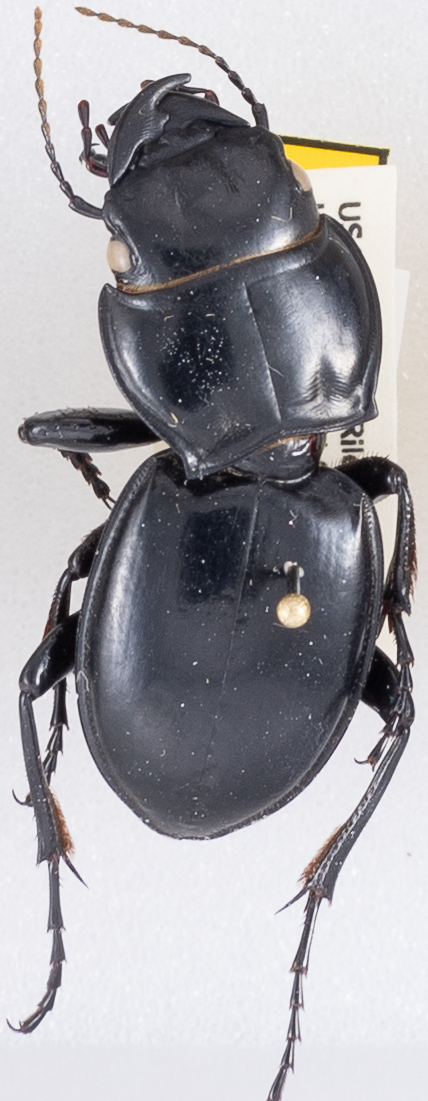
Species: Pasimachus californicus
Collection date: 2019-04-22
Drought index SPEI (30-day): -1.128
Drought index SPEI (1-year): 0.512
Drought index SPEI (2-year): -0.46